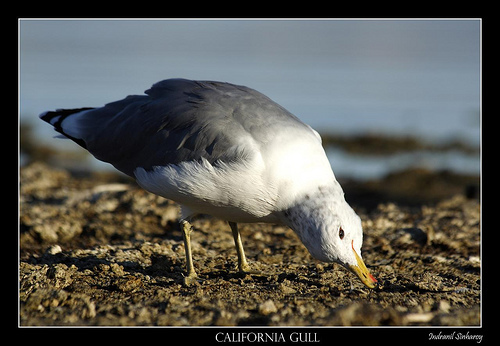
a bird with mid-length yellow bill, white nape and throat, and gray body.
this bird has a white belly and breast with a gray back and wing.
a bird with mainly white feathers on its face, head, neck, nape, belly, and abdomen, along with grey and black feathers for its wings and tail.
a large white and grey bird with a rounded long yellow beak.
this birds head and upper body is white then its gets darker, it has a medium bill.
this bird is grey with white and has a long, pointy beak.
this bird has wings that are white and has a grey bodya white bird with a dark grey back and wings, and a dark yellow bill.
the bird is large with a pointed bill, and the wings are grey.
this bird is white with gey and has a long, pointy beak.
Species: California Gull